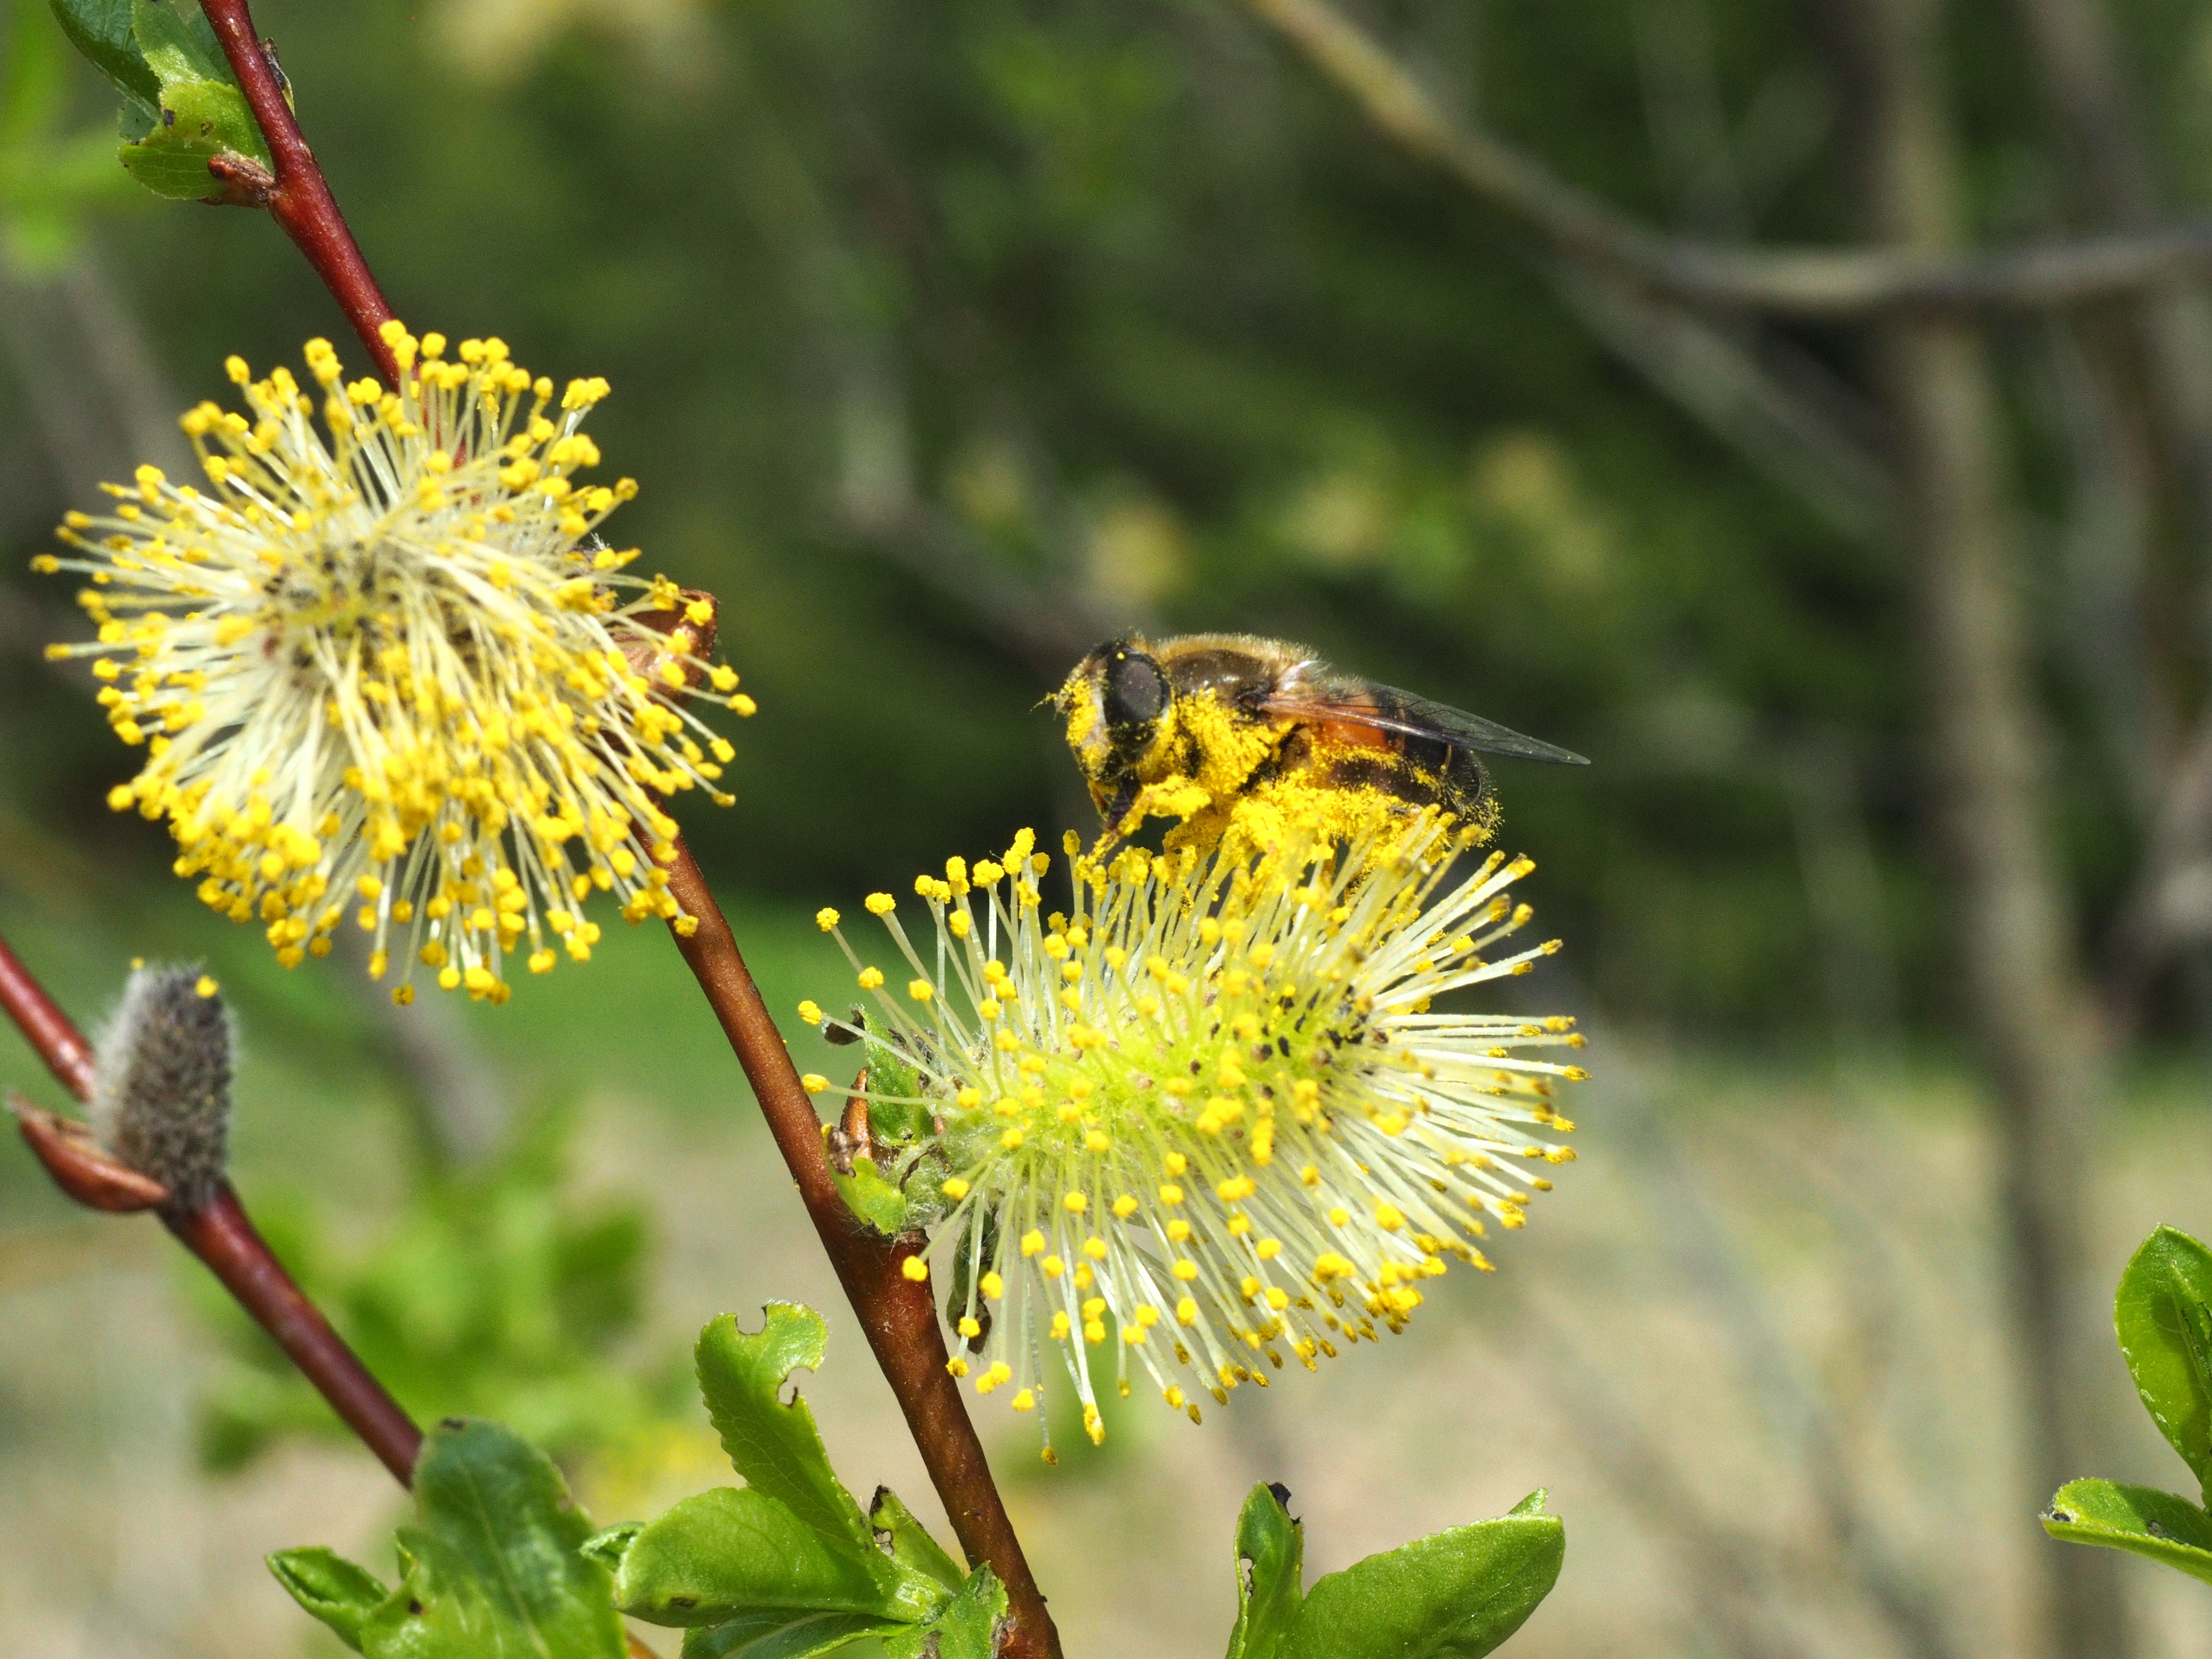
nature, plant, flower, wildlife, insect, botany, flora, fauna, invertebrate, wildflower, nectar, macro photography, flowering plant, daisy family, land plant